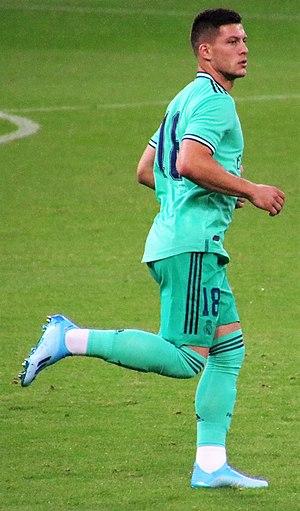
Luka Jović, né le 23 décembre 1997 à Bijeljina en Bosnie-Herzégovine, est un footballeur international serbe, qui évolue au poste d'attaquant au Real Madrid CF.